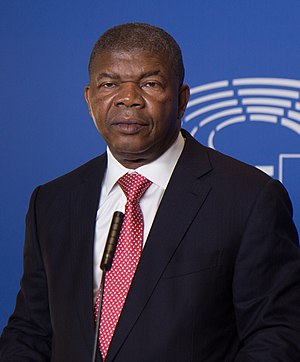
João Lourenço
(4. juli 2018)
João Manuel Gonçalves Lourenço er en politiker fra Angola, der har været Angolas præsident siden 2017.